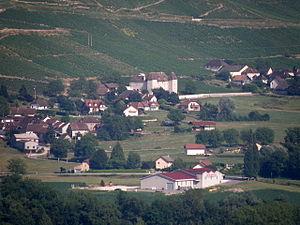
Jongieux, comm. du départ. de la Savoie (région Rhône-Alpes, France). Vue générale. Photo prise depuis la D37 aux alentours de Sillins (comm. de Massignieu-de-Rives). Nous regardons vers l'est-sud-est.
Jongieux est une commune française située dans le département de la Savoie, en région Auvergne-Rhône-Alpes.